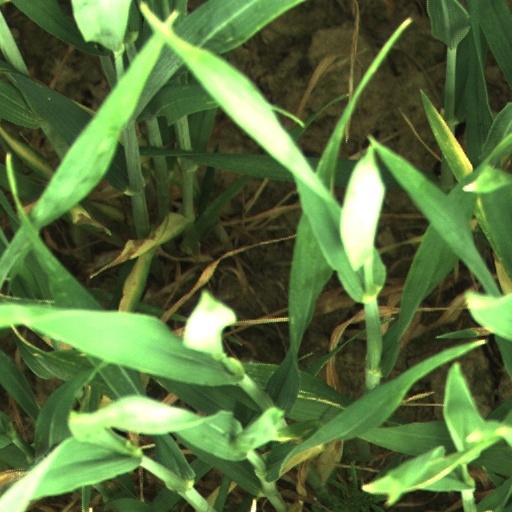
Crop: wheat